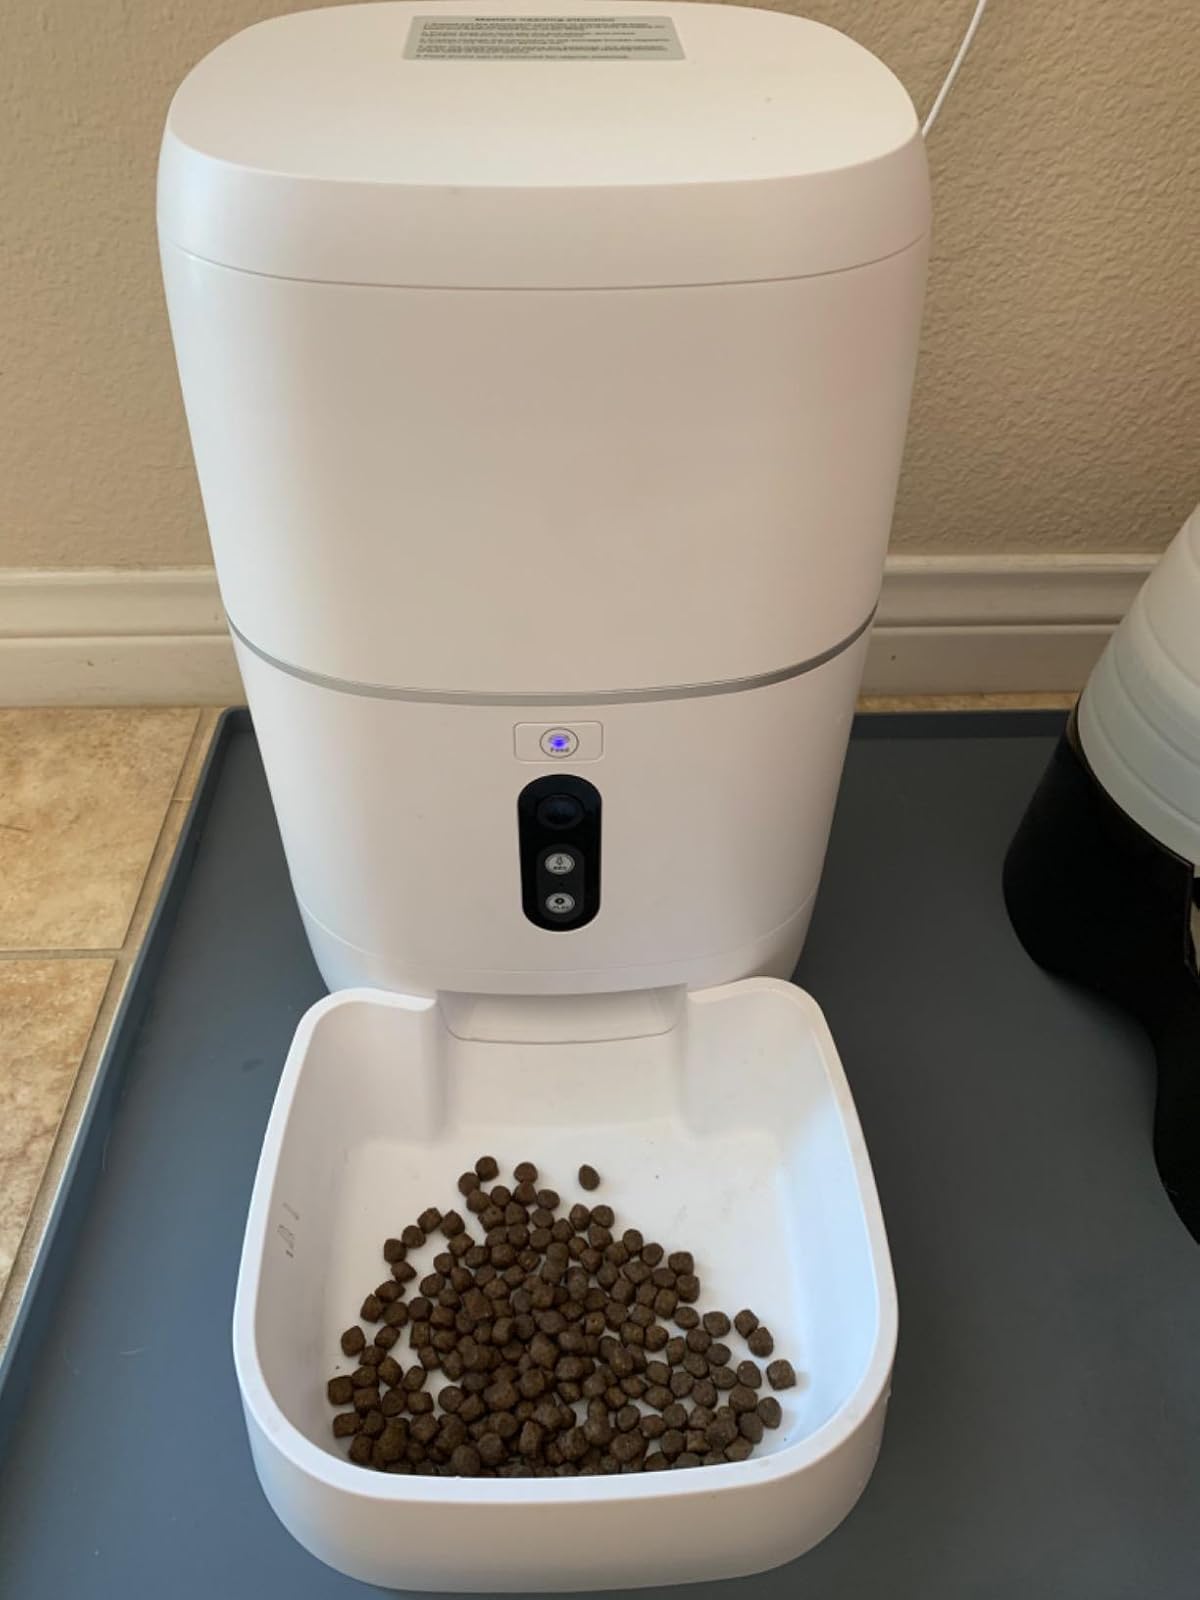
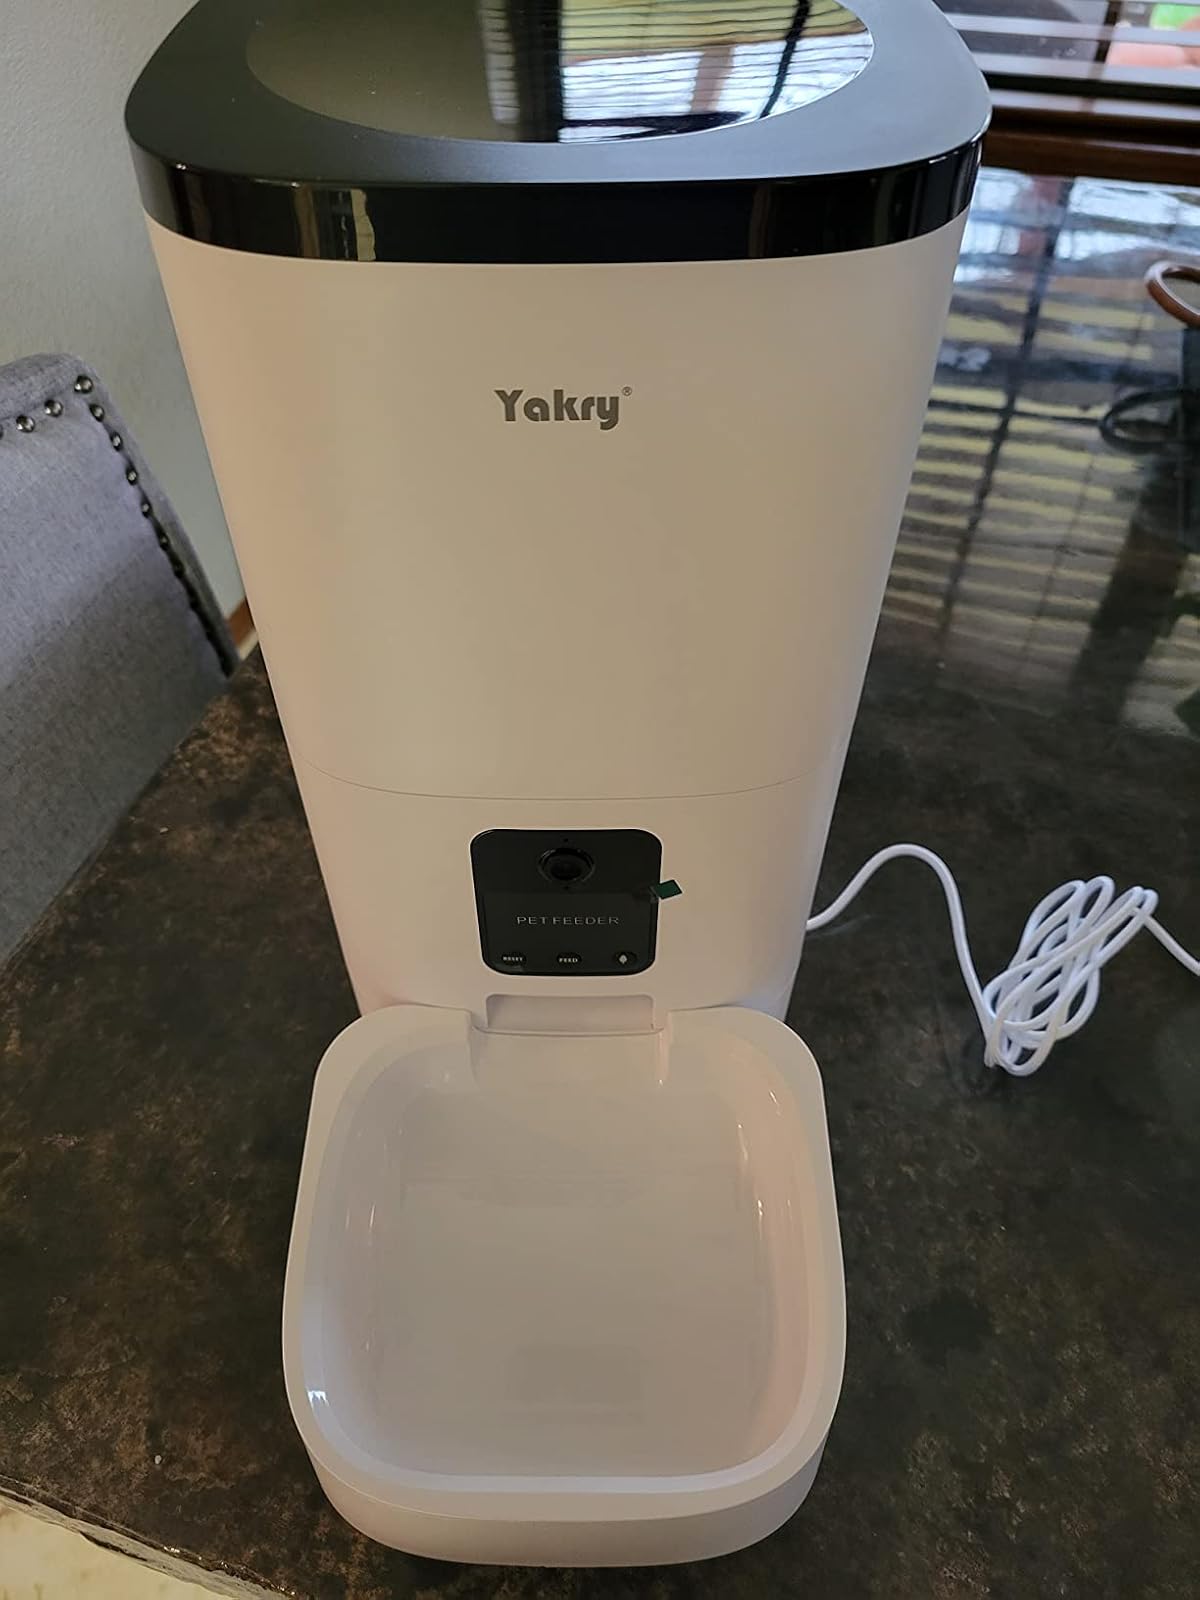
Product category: items_feeder
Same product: no